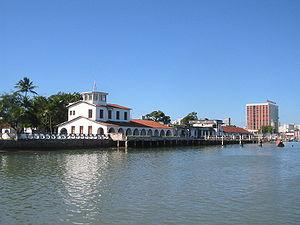
Le rio Potenji, originellement nommé par les explorateurs portugais « Rio Grande » puis « Rio Grande do Norte », est un cours d'eau ou fleuve du la pointe nord-est du Brésil. Il se jette dans l'océan Atlantique à Natal, dans l'État du Rio Grande do Norte.